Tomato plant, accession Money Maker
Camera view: vertical (180 deg); turntable rotation: 270 degrees
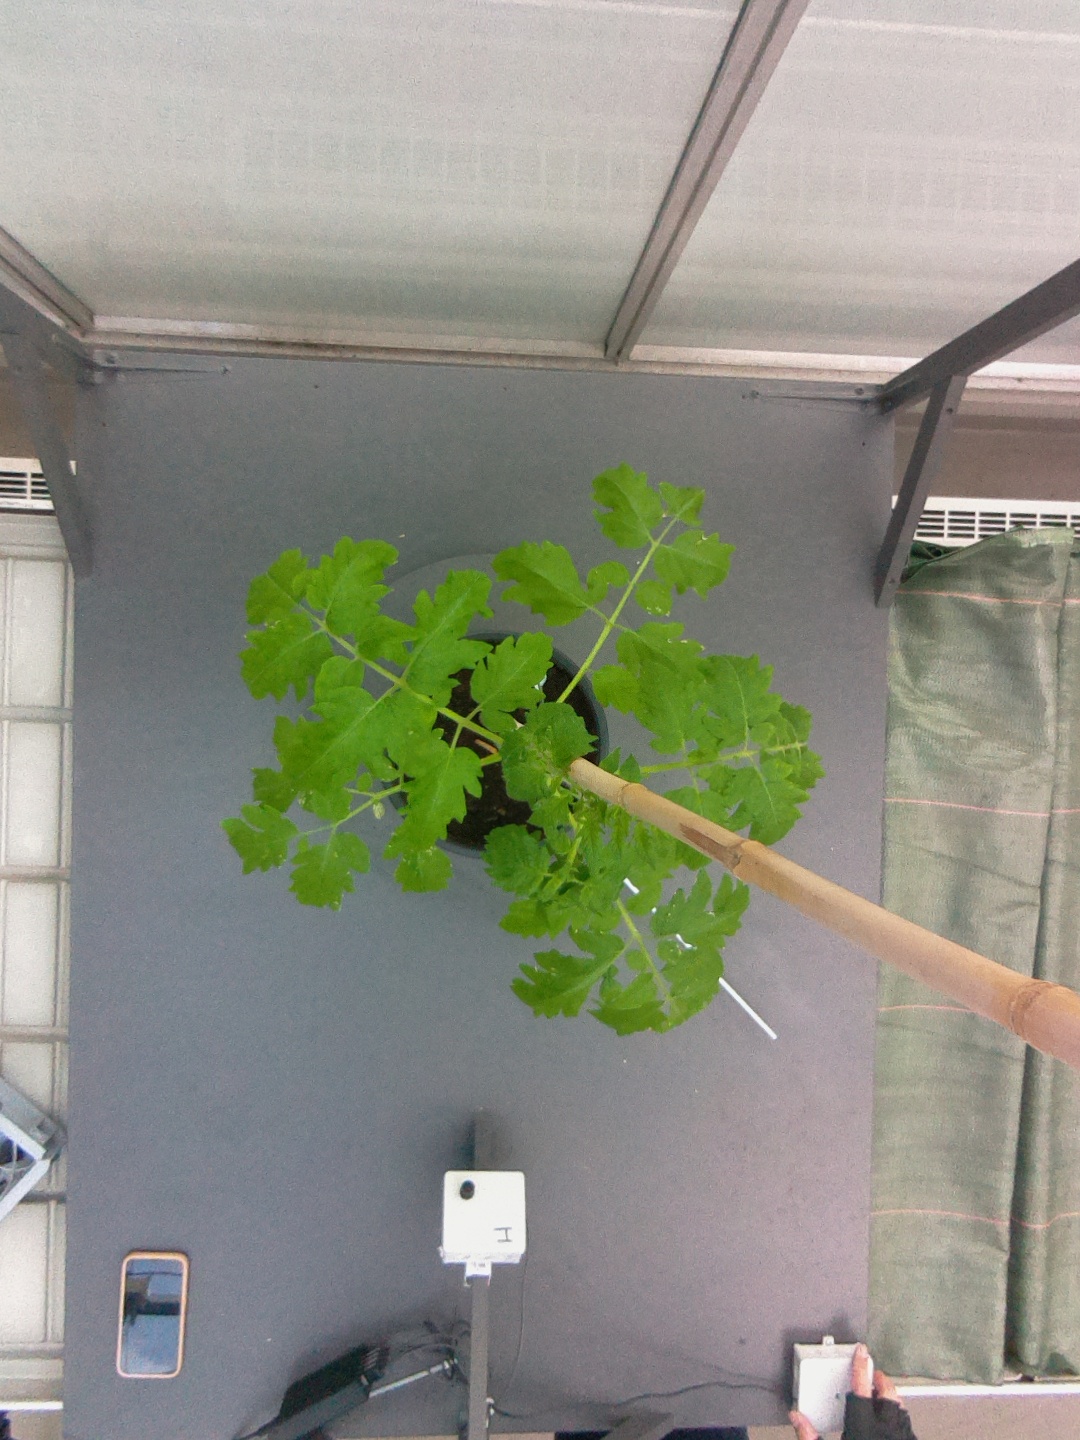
BBCH growth stage 14: 8 of true leaves visible